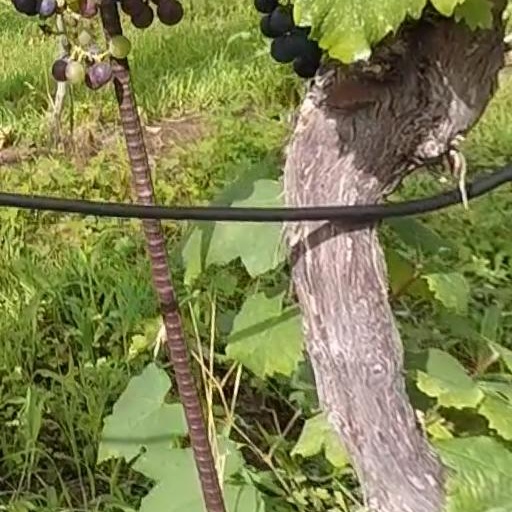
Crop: grape